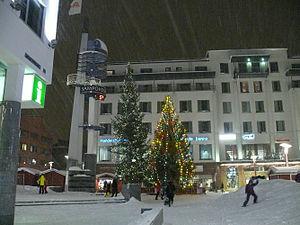
Rovaniemi est une ville du nord de la Finlande. Le centre-ville est situé à 10 km au sud du cercle polaire, au confluent de la Kemijoki et de l'Ounasjoki, à un peu plus de 100 km du fond du golfe de Botnie.